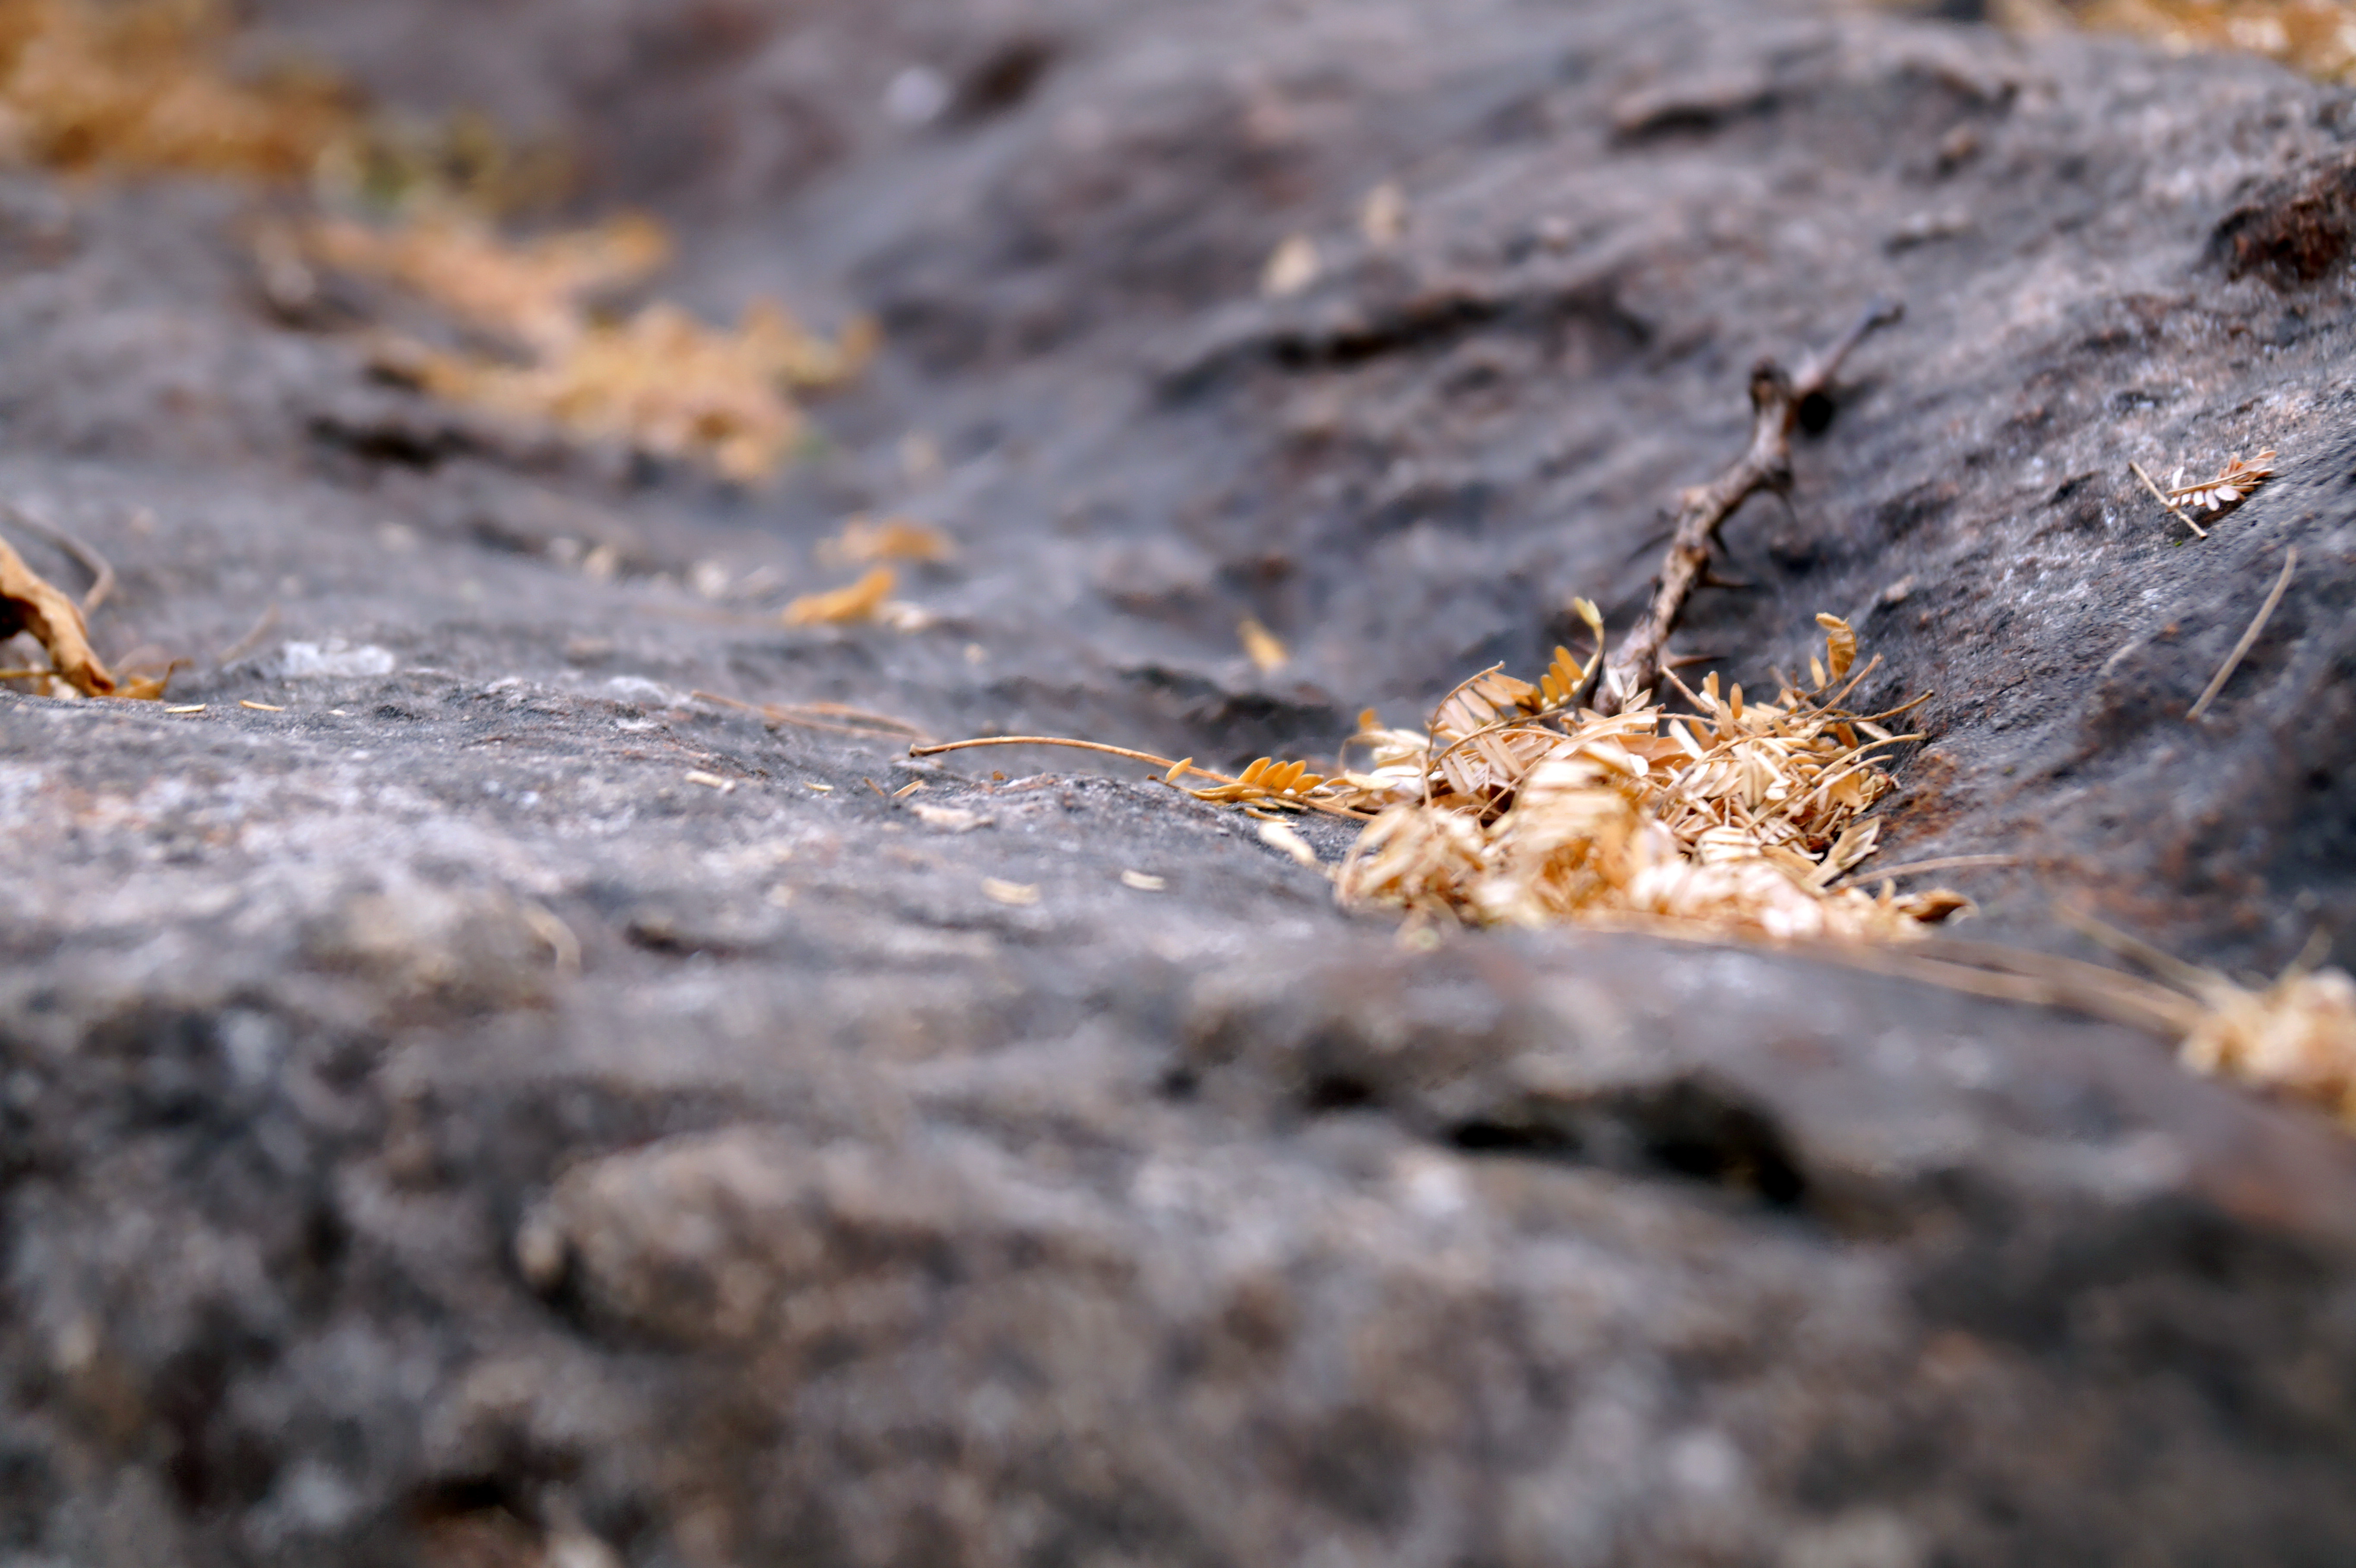
nature, outdoor, rock, wood, texture, leaf, wildlife, dirt, insect, autumn, soil, season, fauna, invertebrate, close up, leaves, twigs, publicdomain, focus, background, earth, ant, macro photography